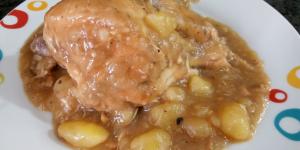
pollo a la coca cola con patatas